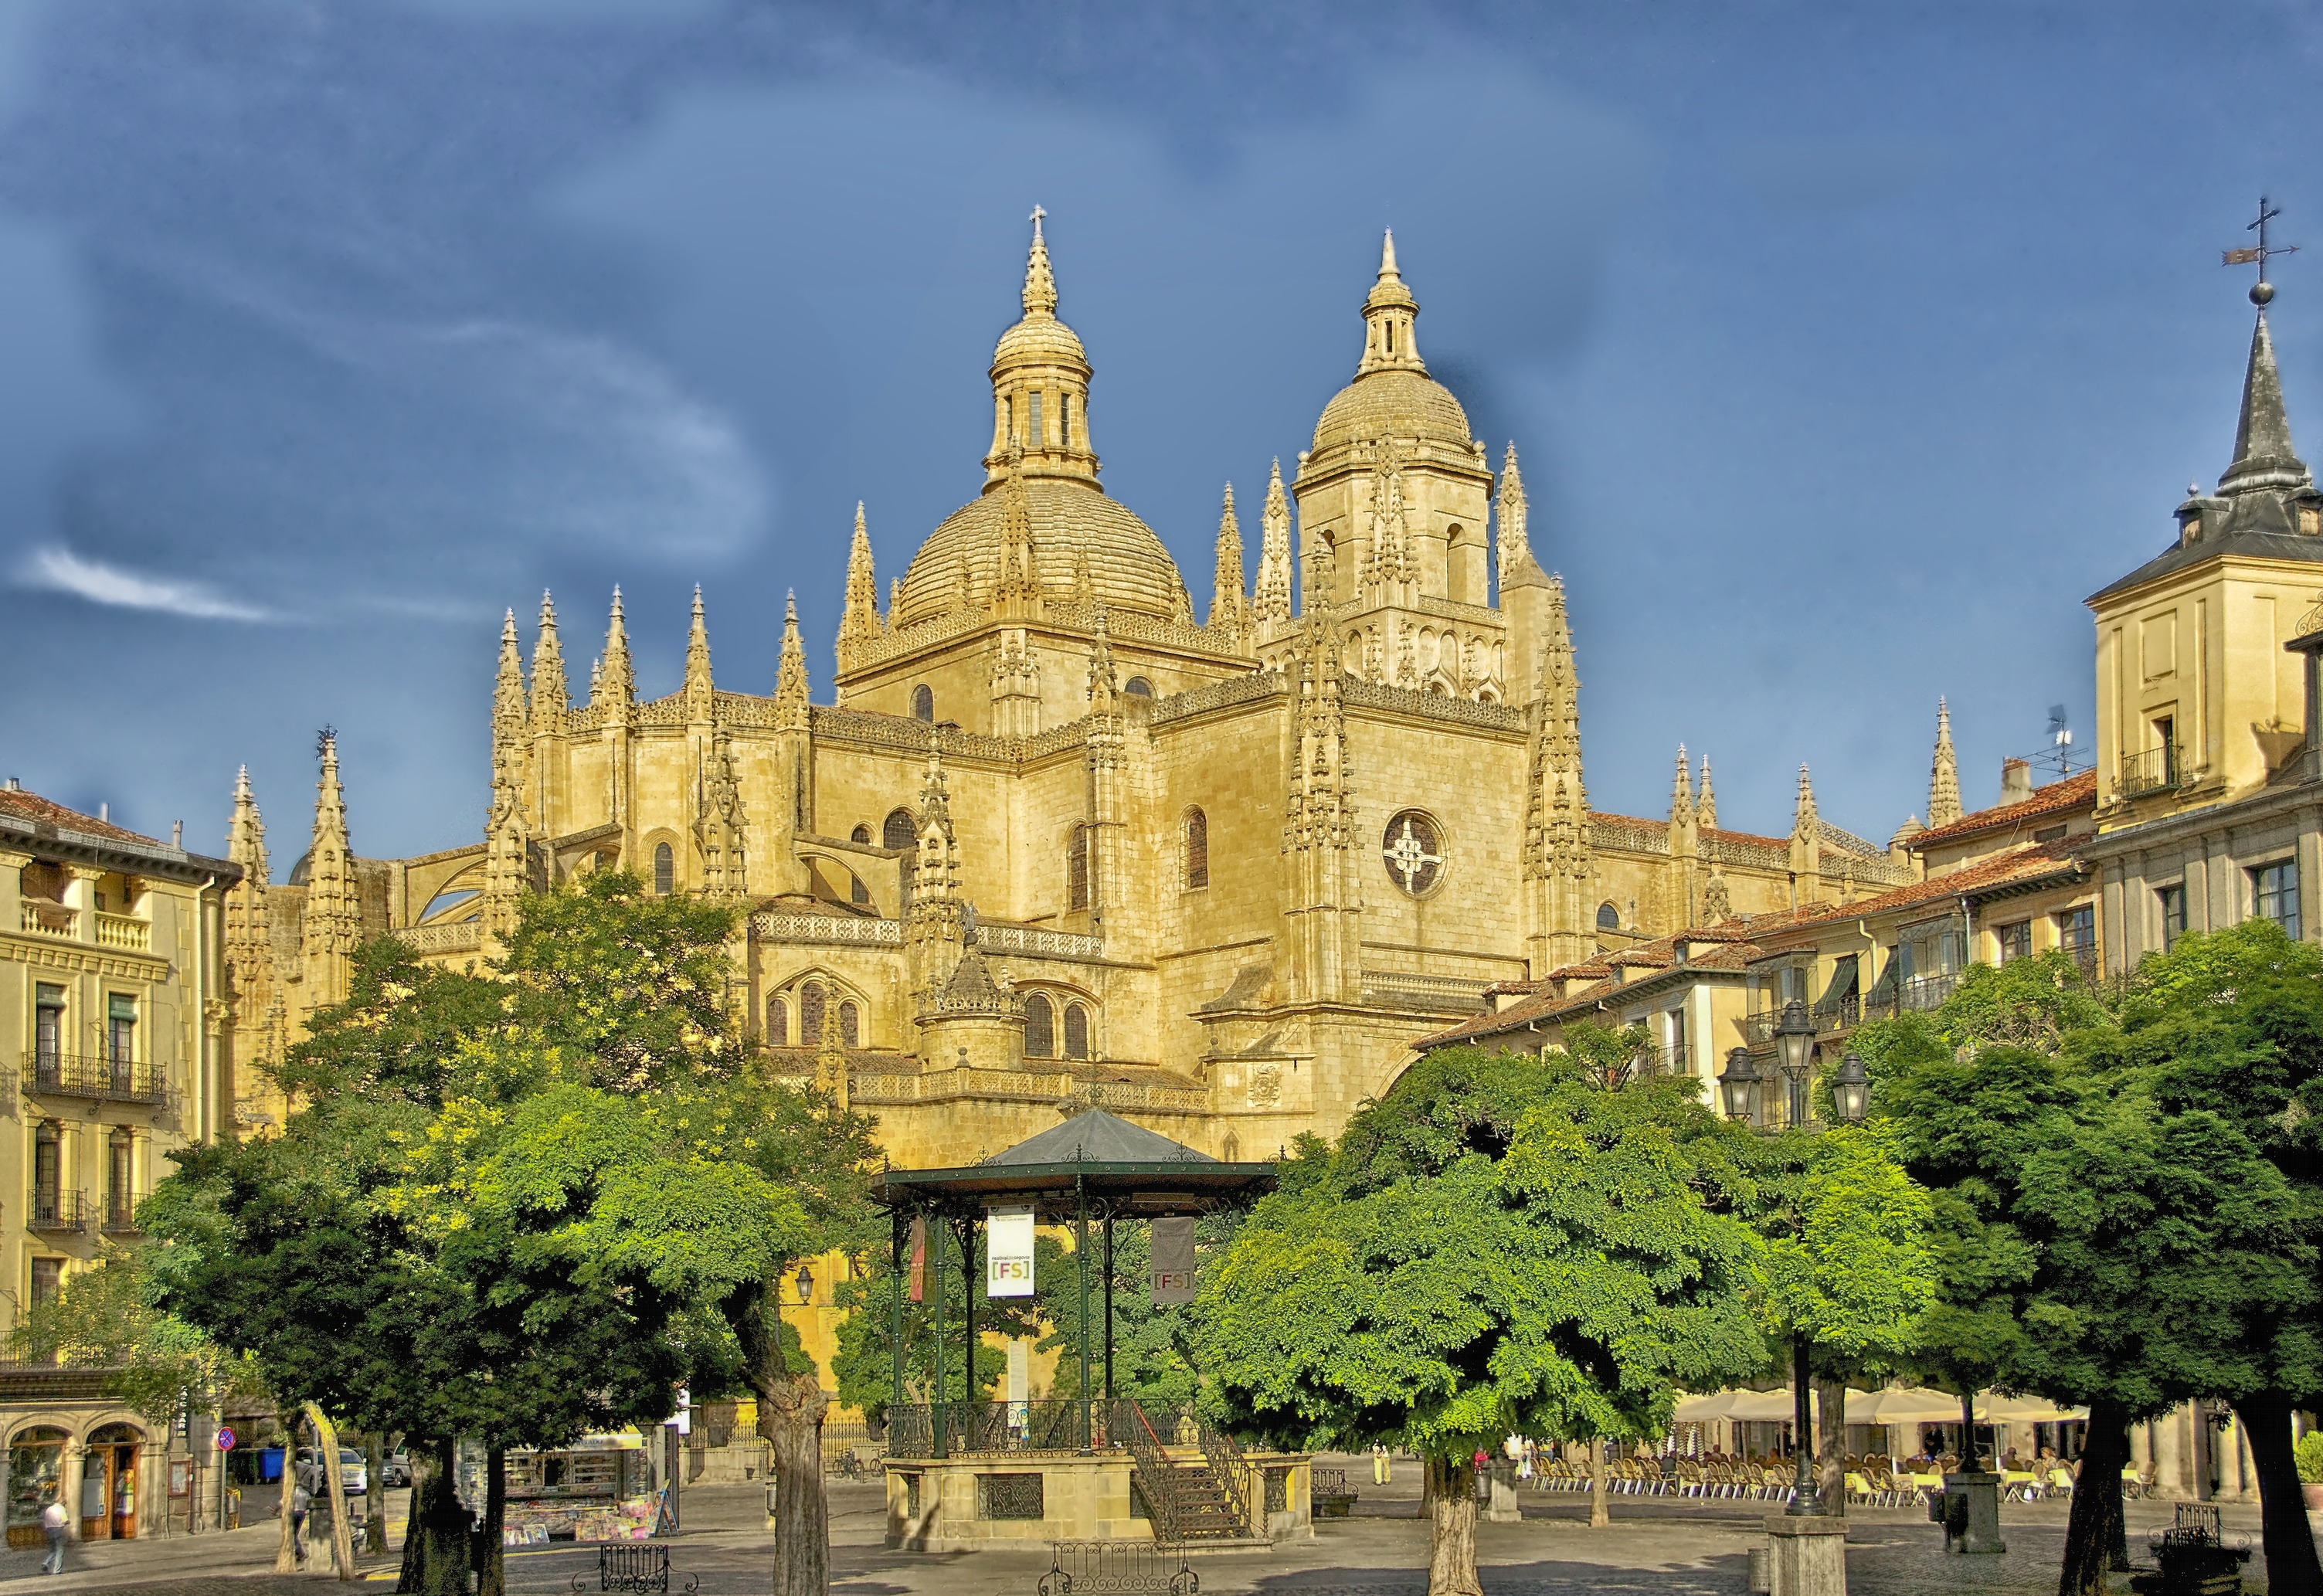
architecture, town, building, chateau, palace, city, urban, cityscape, plaza, landmark, church, cathedral, place of worship, trees, hdr, spain, buildings, monastery, segovia, town square, basilica, stately home, historic site